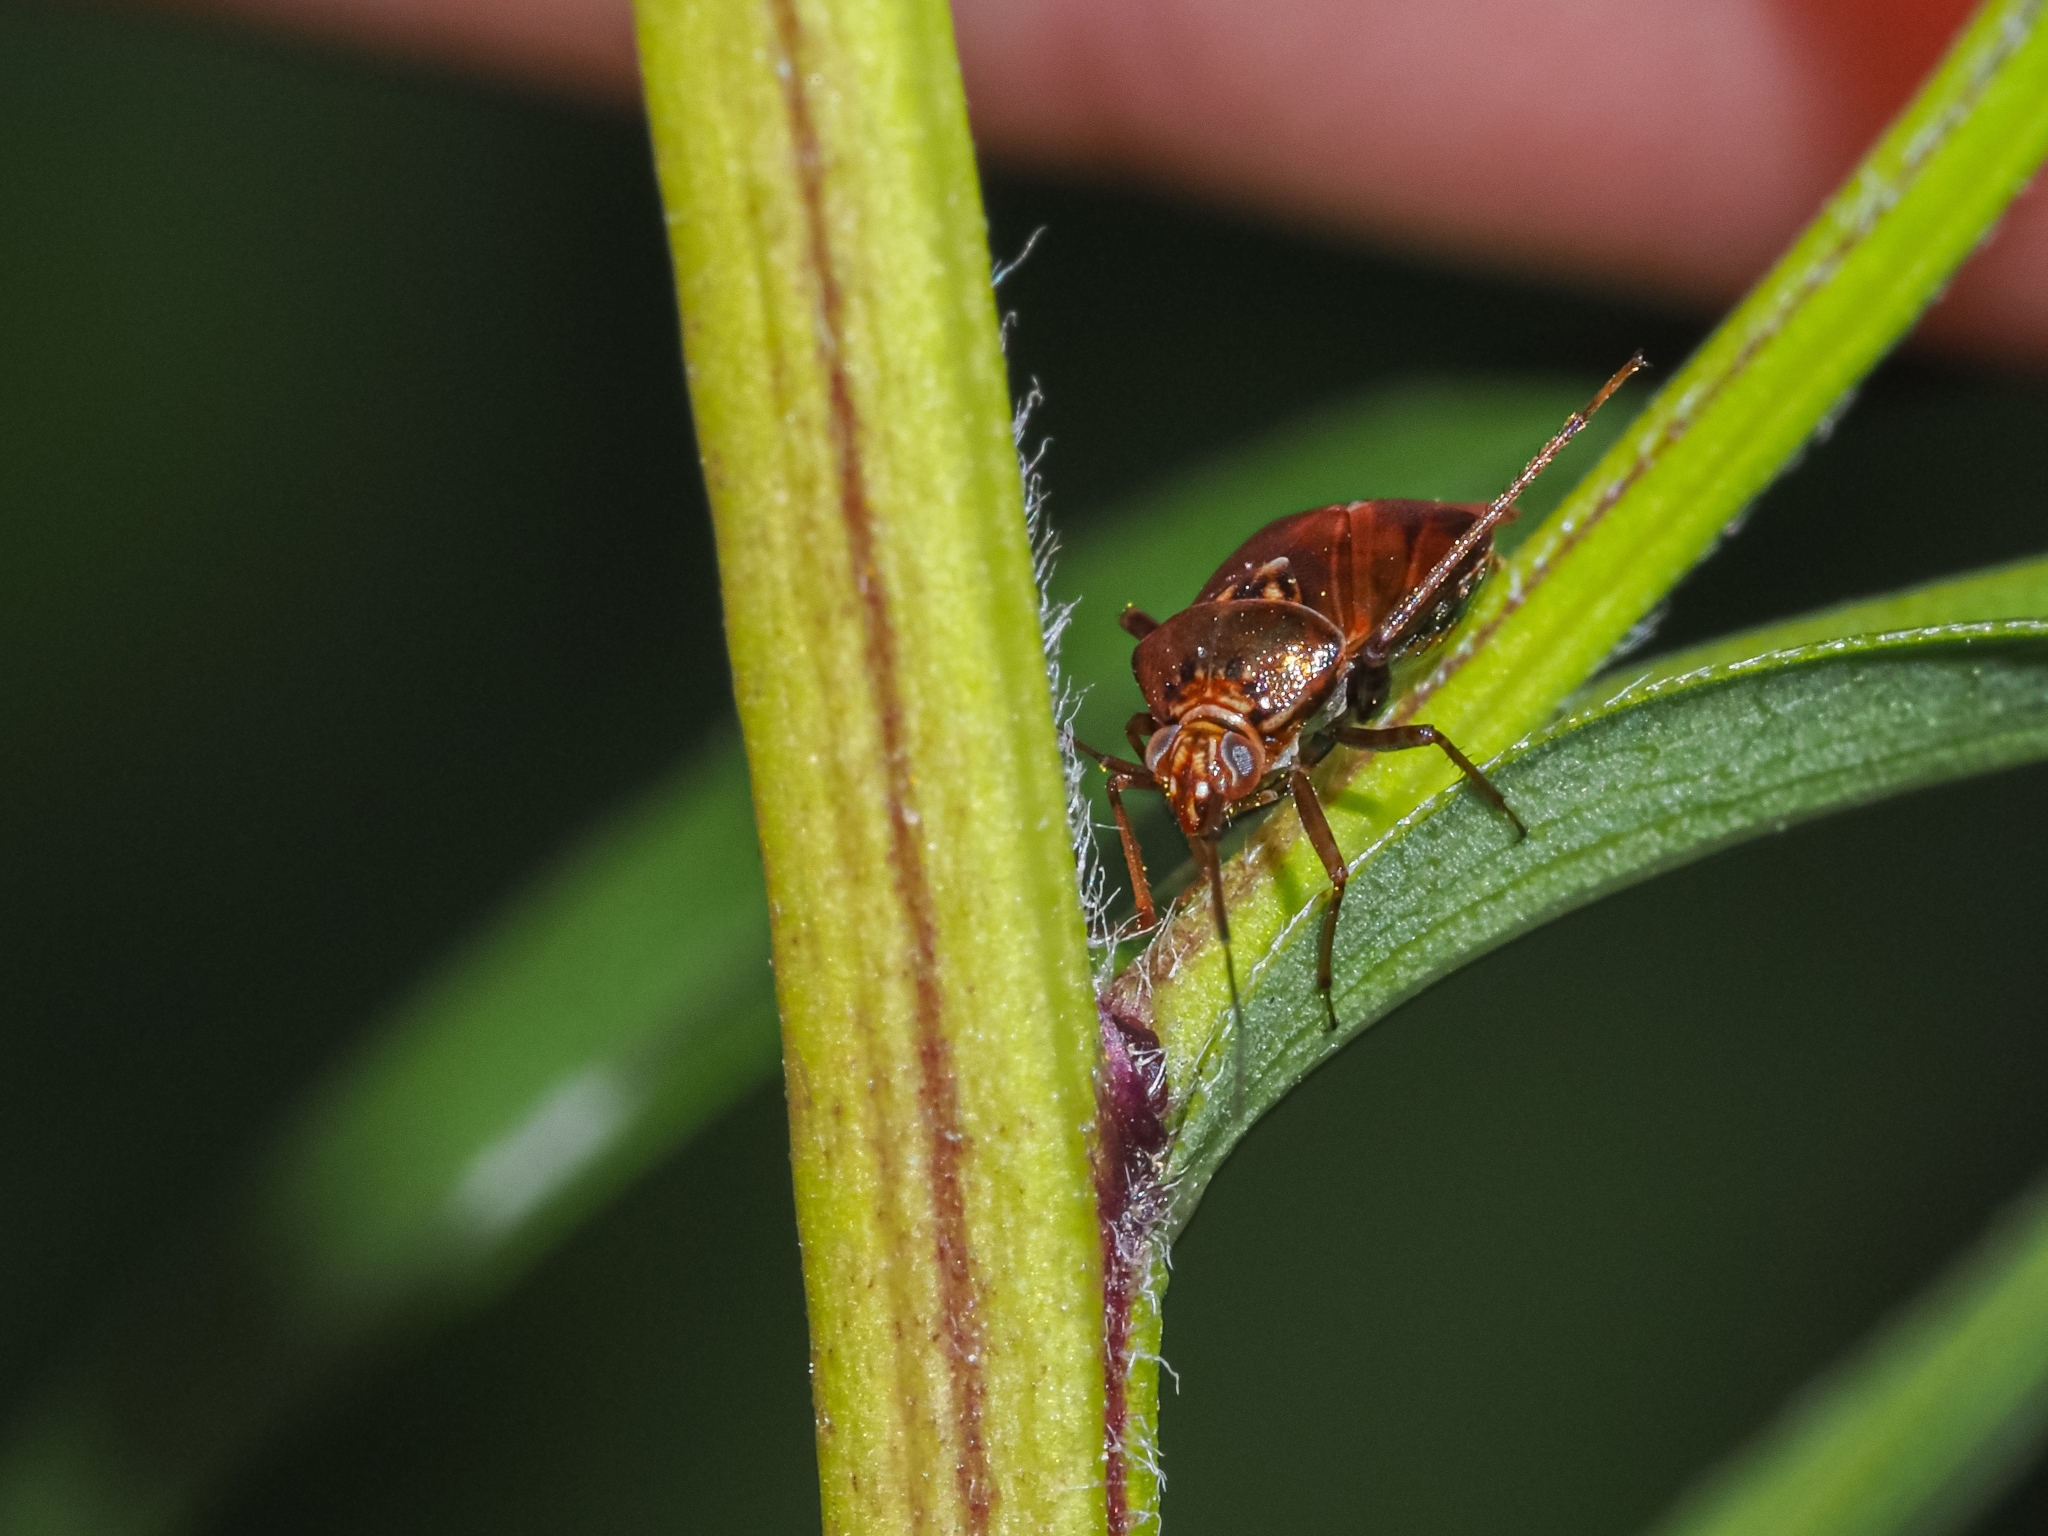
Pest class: lygus_bug